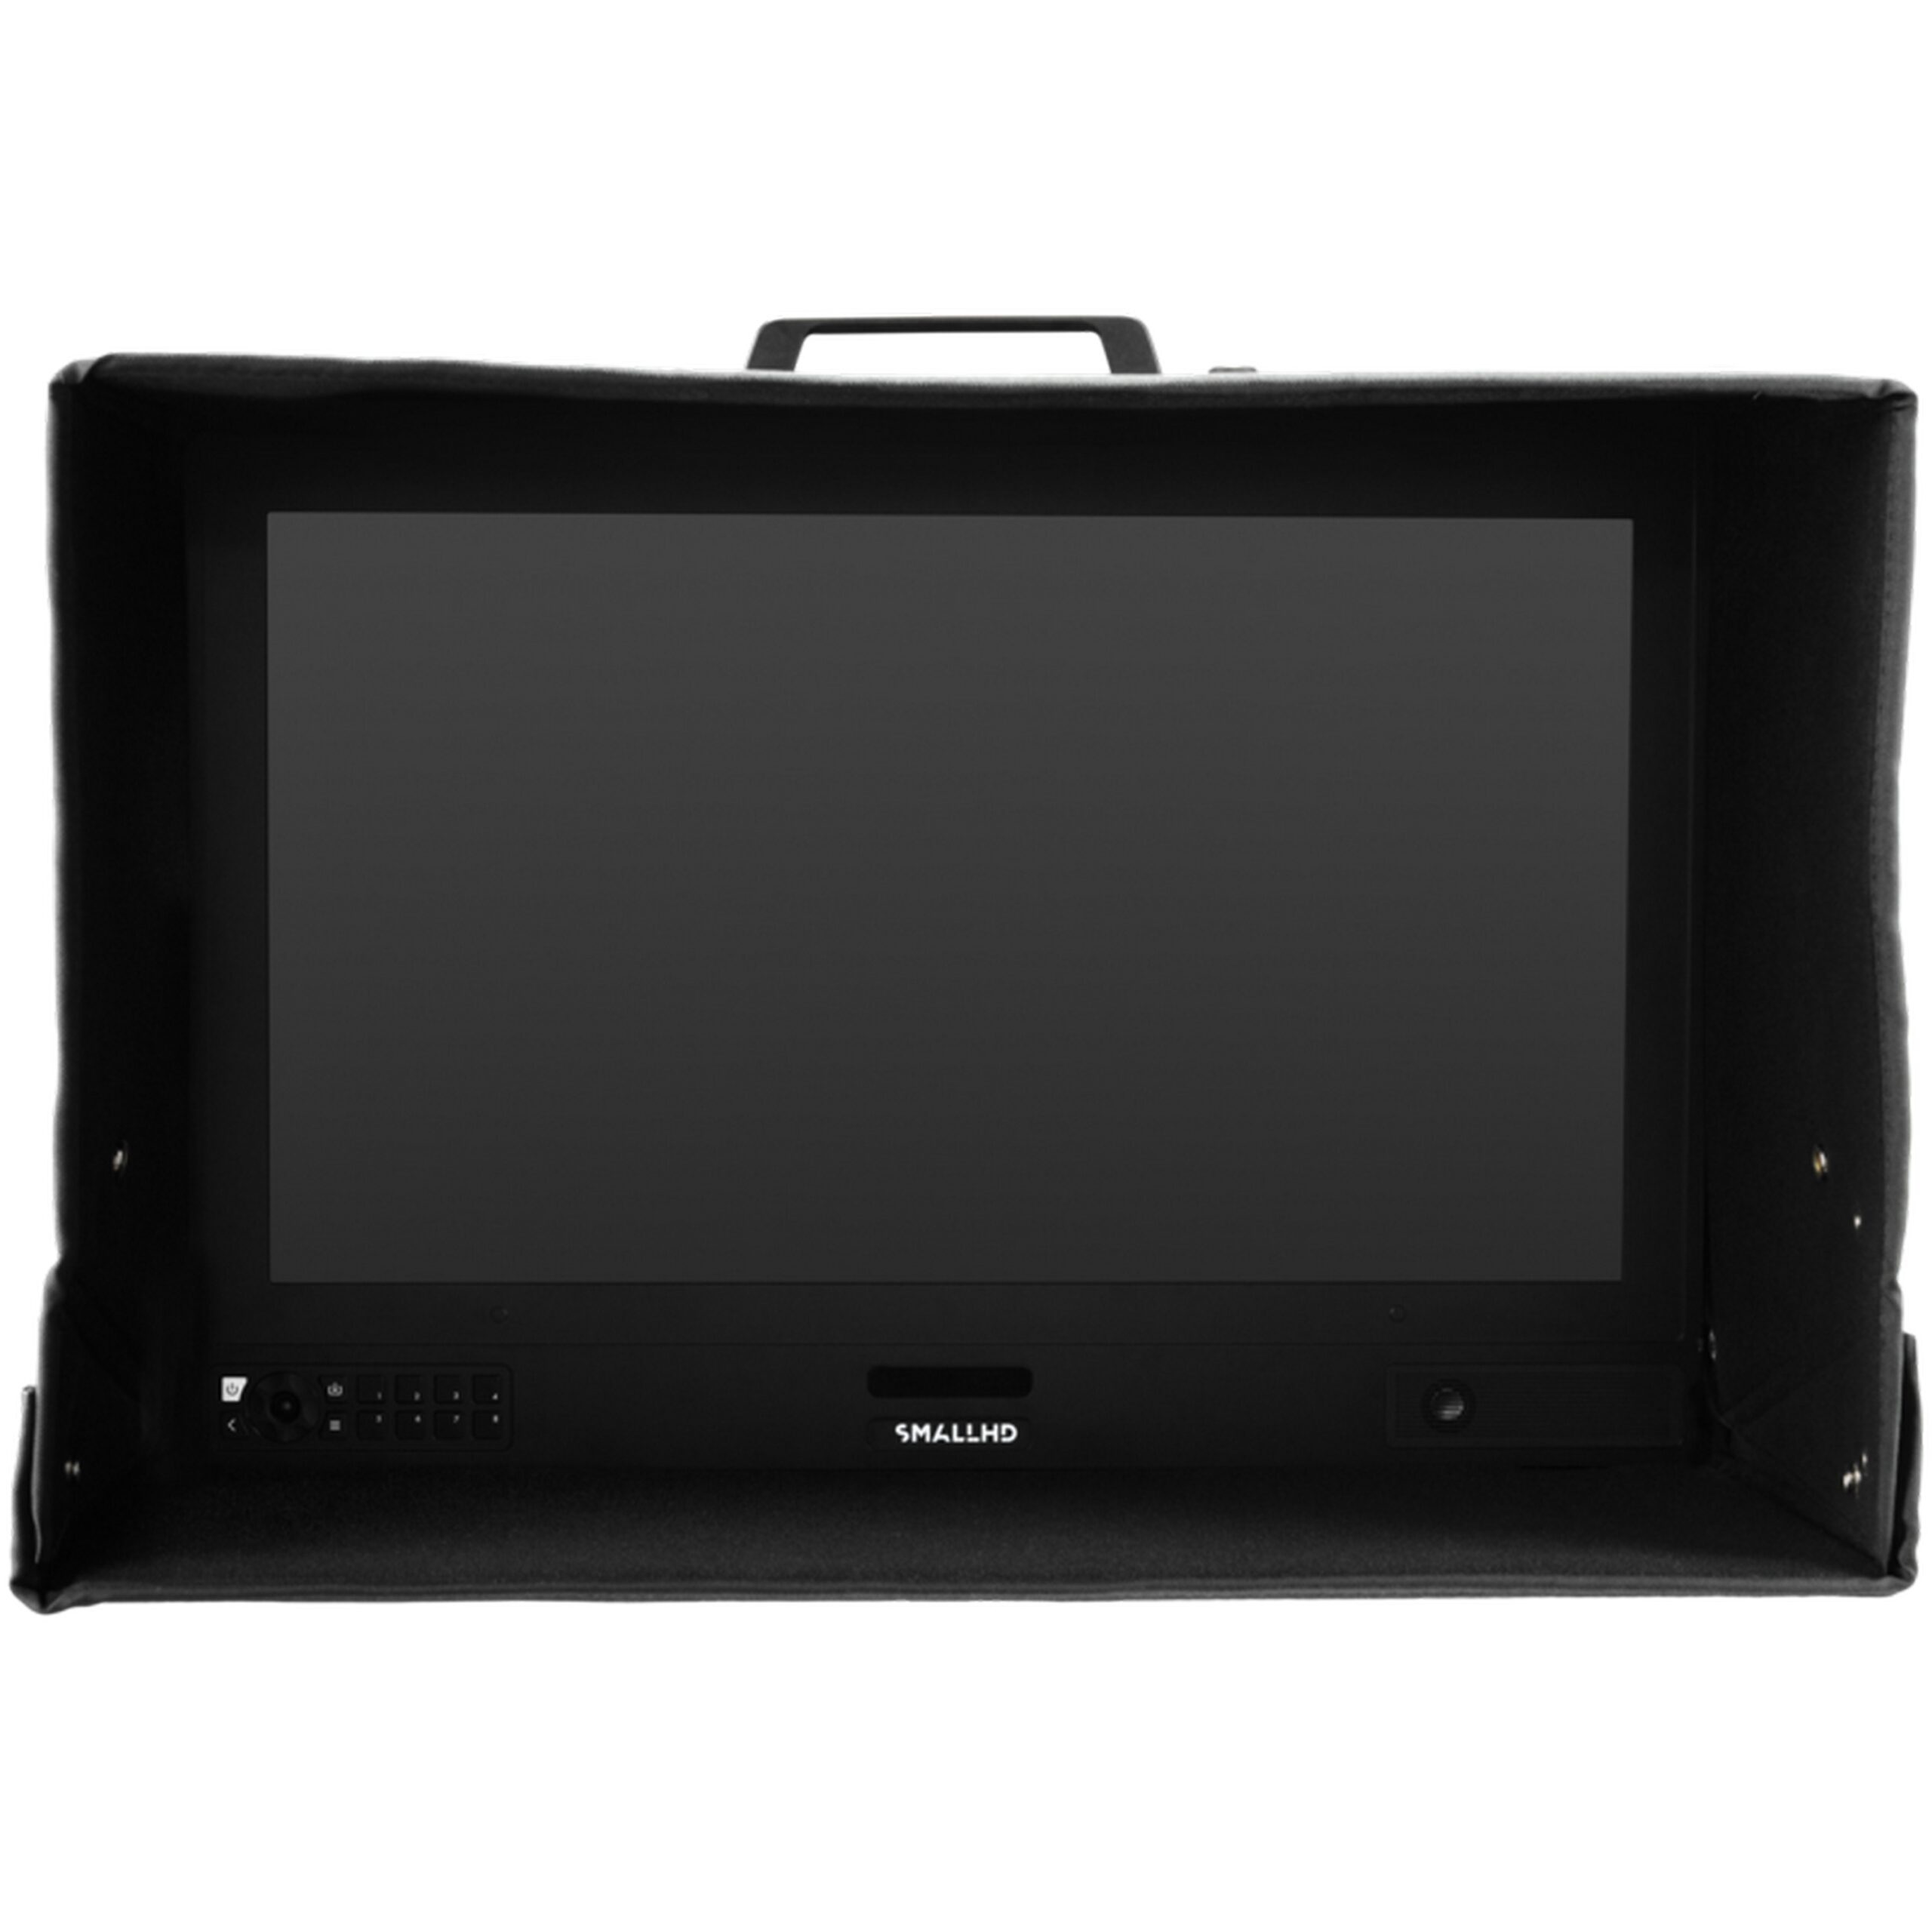
SmallHD Sunhood for OLED 22
SmallHD ACC-HOOD-4K-22 Sunhood for OLED 22 3- or 4-sided fabric reinforced sunhood for the OLED 22 monitor - Block out the sun with this rugged and easy to attach sunhood. Quickly convert from 3-sided to 4-sided with easy to access snaps. Attaches to screwholes in the Cheese Sticks on the top+side of your 4K monitor.
Brand: SmallHD
Category: Cameras & Optics > Camera & Optic Accessories > Camera Parts & Accessories > Camera Sun Hoods & Viewfinder Attachments